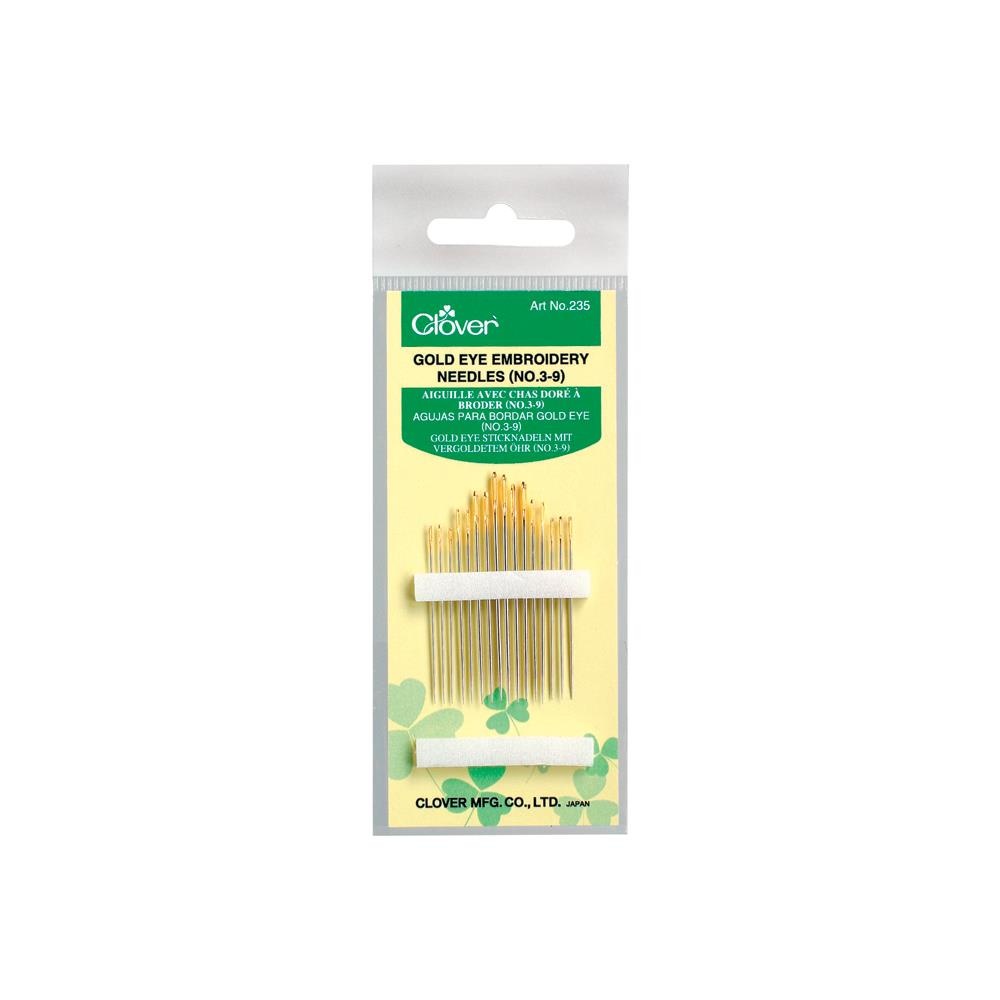
Clover Gold Eye Needles
From the manufacturer: Embroidery or crewel needles have long eyes to take one or more threads of standard cotton or ribbon. Mainly used for either cotton or ribbon embroidery. Gold eye needles: 3/9. 16 needles included. Milliners needles are long needles with round eyes excellent for pleating, ribbon embroidery and embellishing on bonnets, hats, etc. Size: 3-9. 16/package.
Brand: Clover Needlecraft, Inc.
Category: Arts & Entertainment > Hobbies & Creative Arts > Arts & Crafts > Art & Crafting Tools > Needles & Hooks > Hand-Sewing Needles > Embroidery Needles